Château de Farcheville

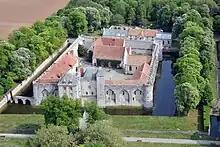
Aerial view of Château de Farcheville.

The Château de Farcheville is a 14th-century castle in the "commune" of Bouville near Paris in the "département" of Essonne.